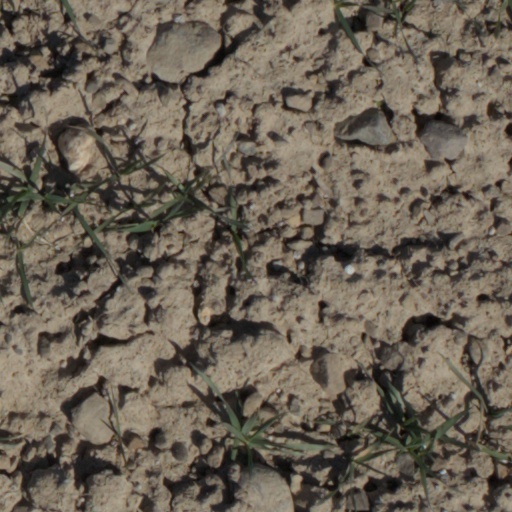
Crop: wheat